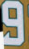
Number: 9